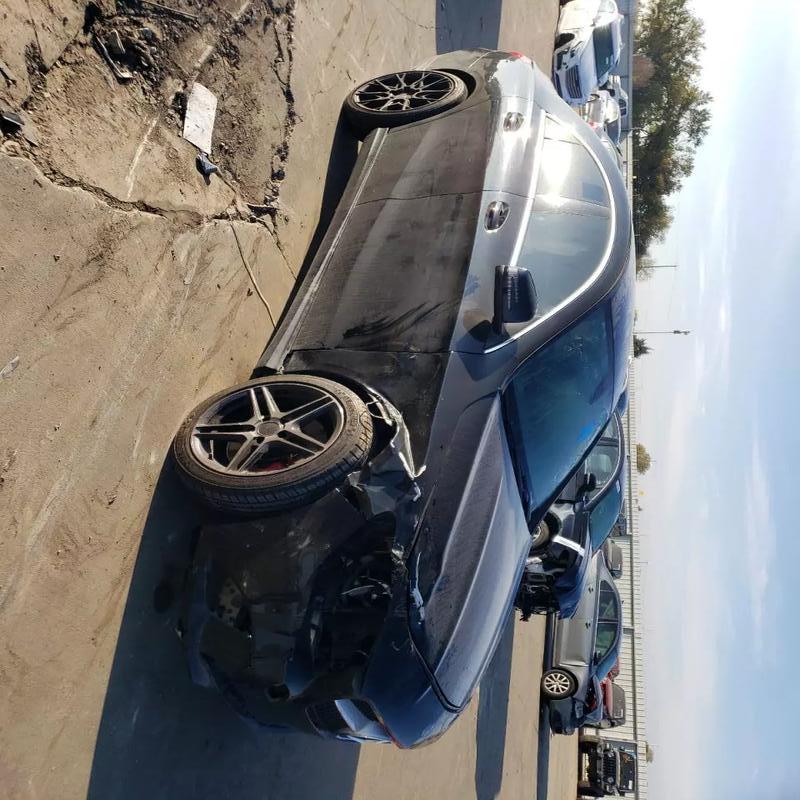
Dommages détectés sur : pare-choc avant, feu avant droit, capot, aile avant droite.
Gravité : majeur